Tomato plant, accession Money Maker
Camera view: horizontal (90 deg, fisheye); turntable rotation: 30 degrees
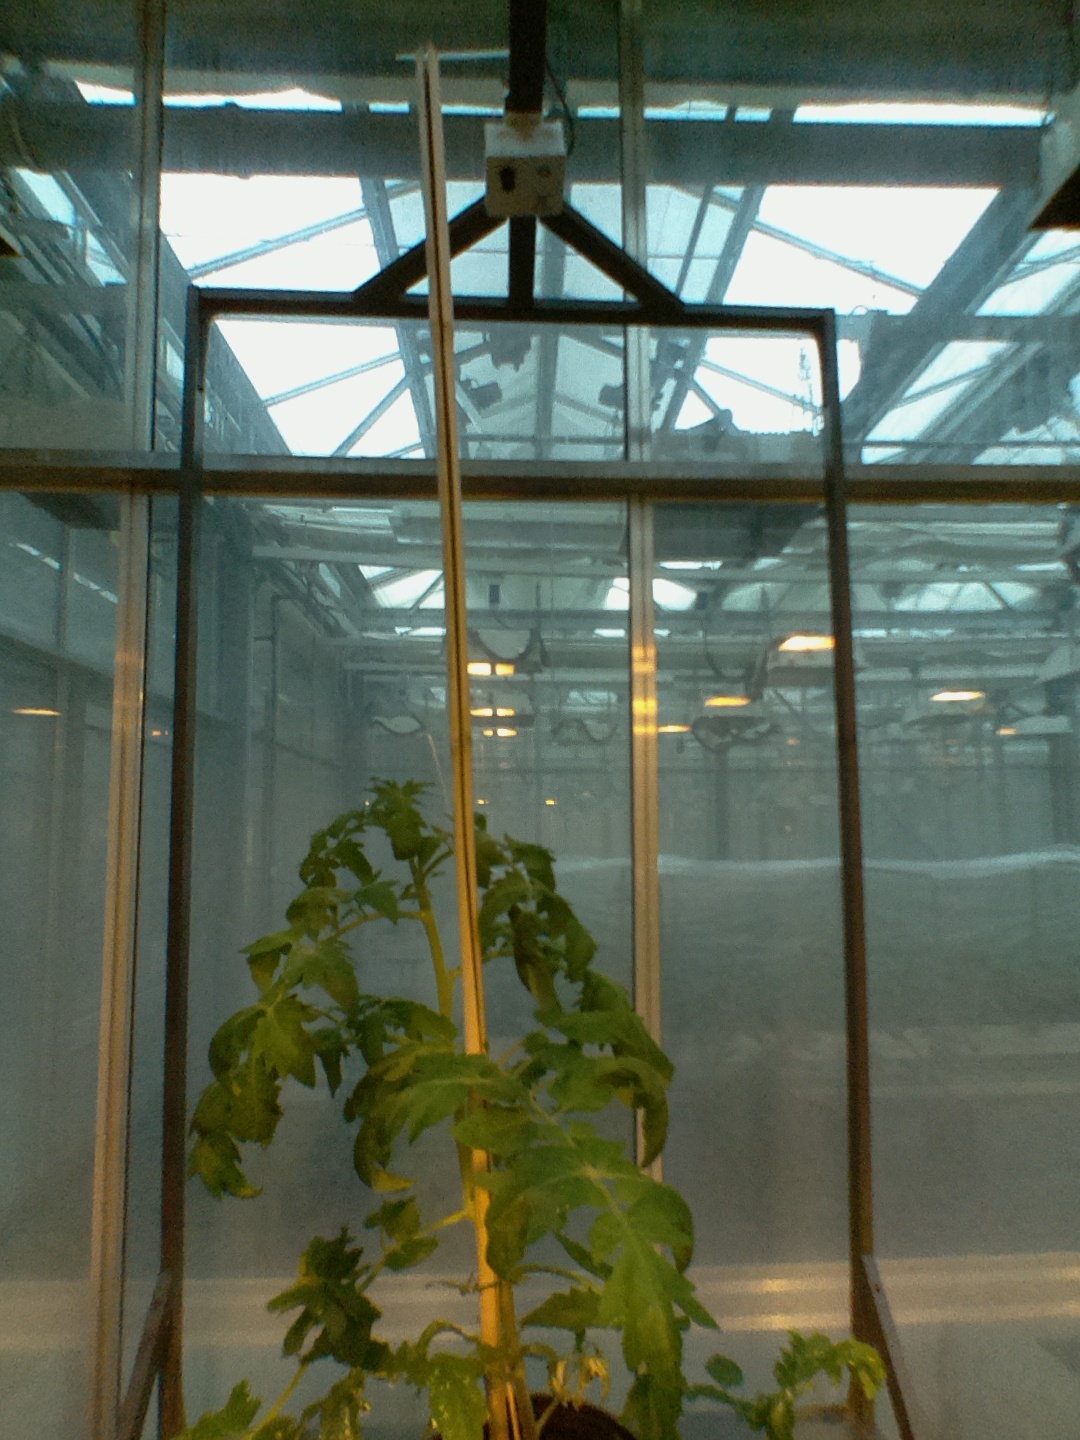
BBCH growth stage 54: 4 inflorescences visible